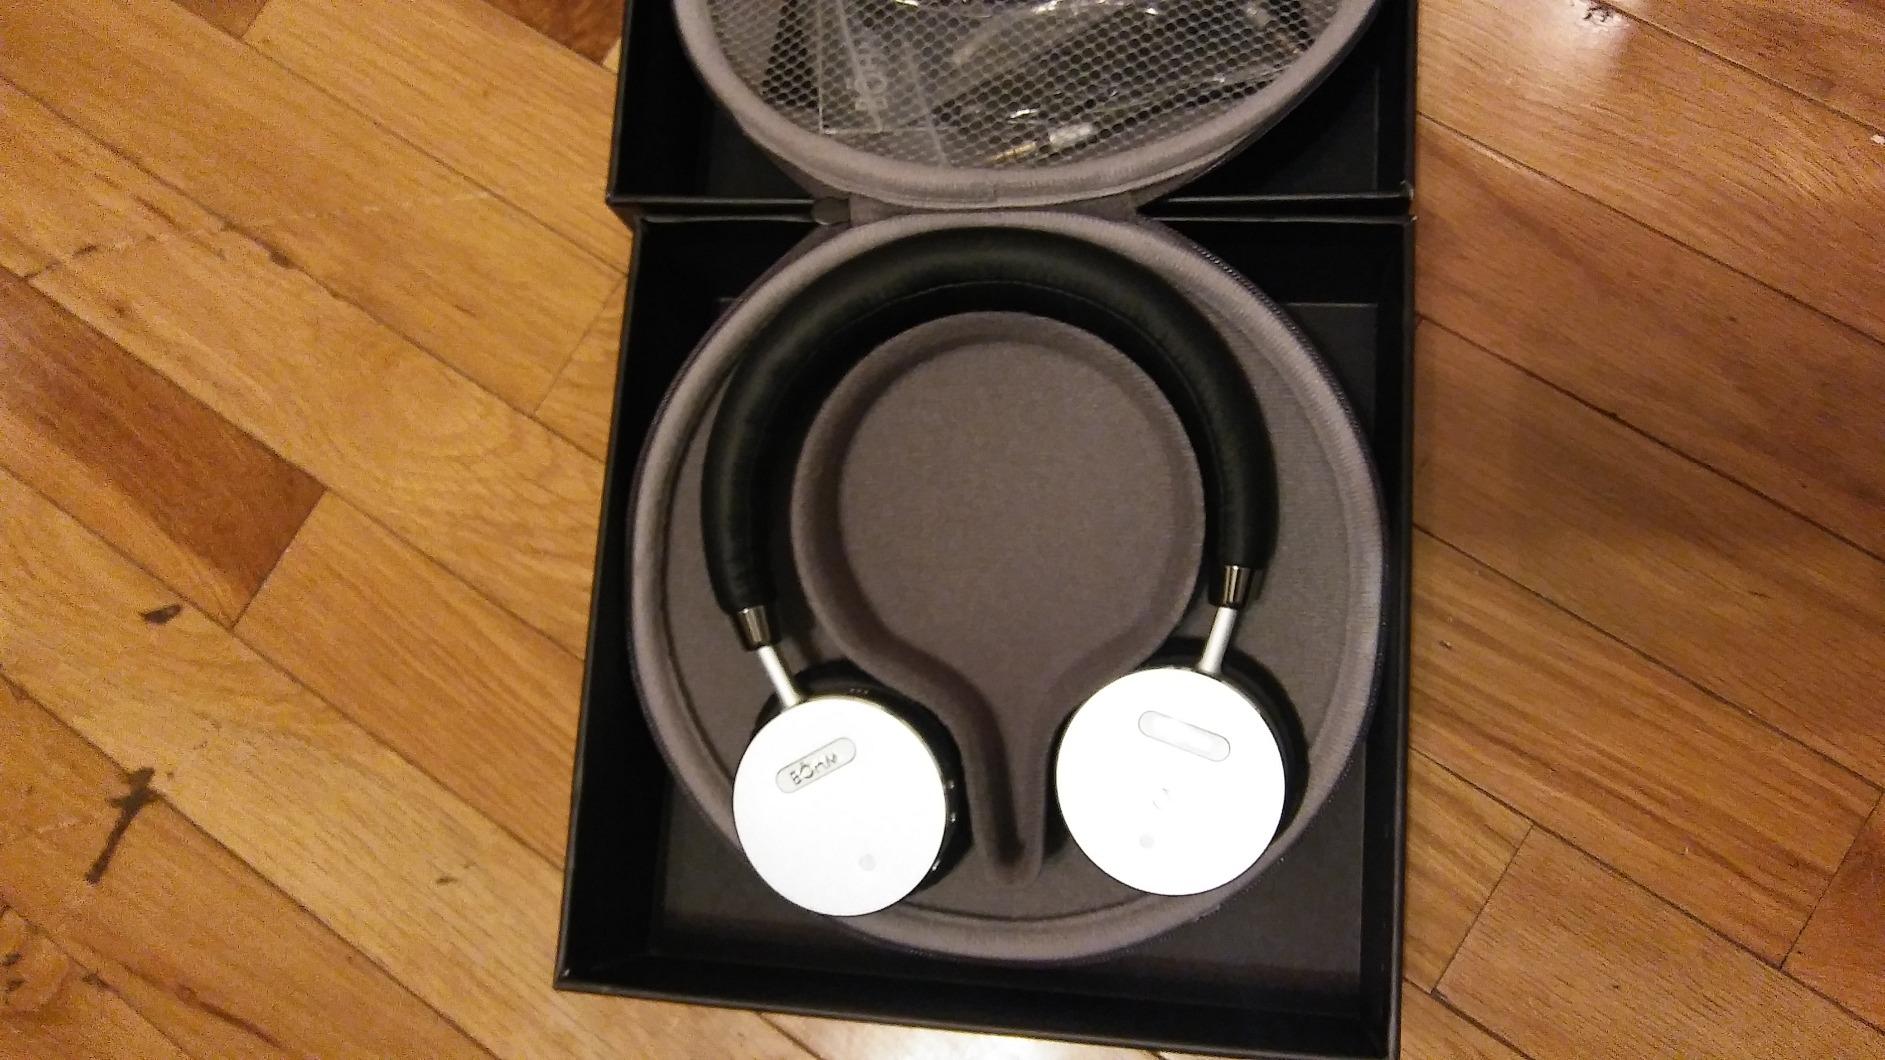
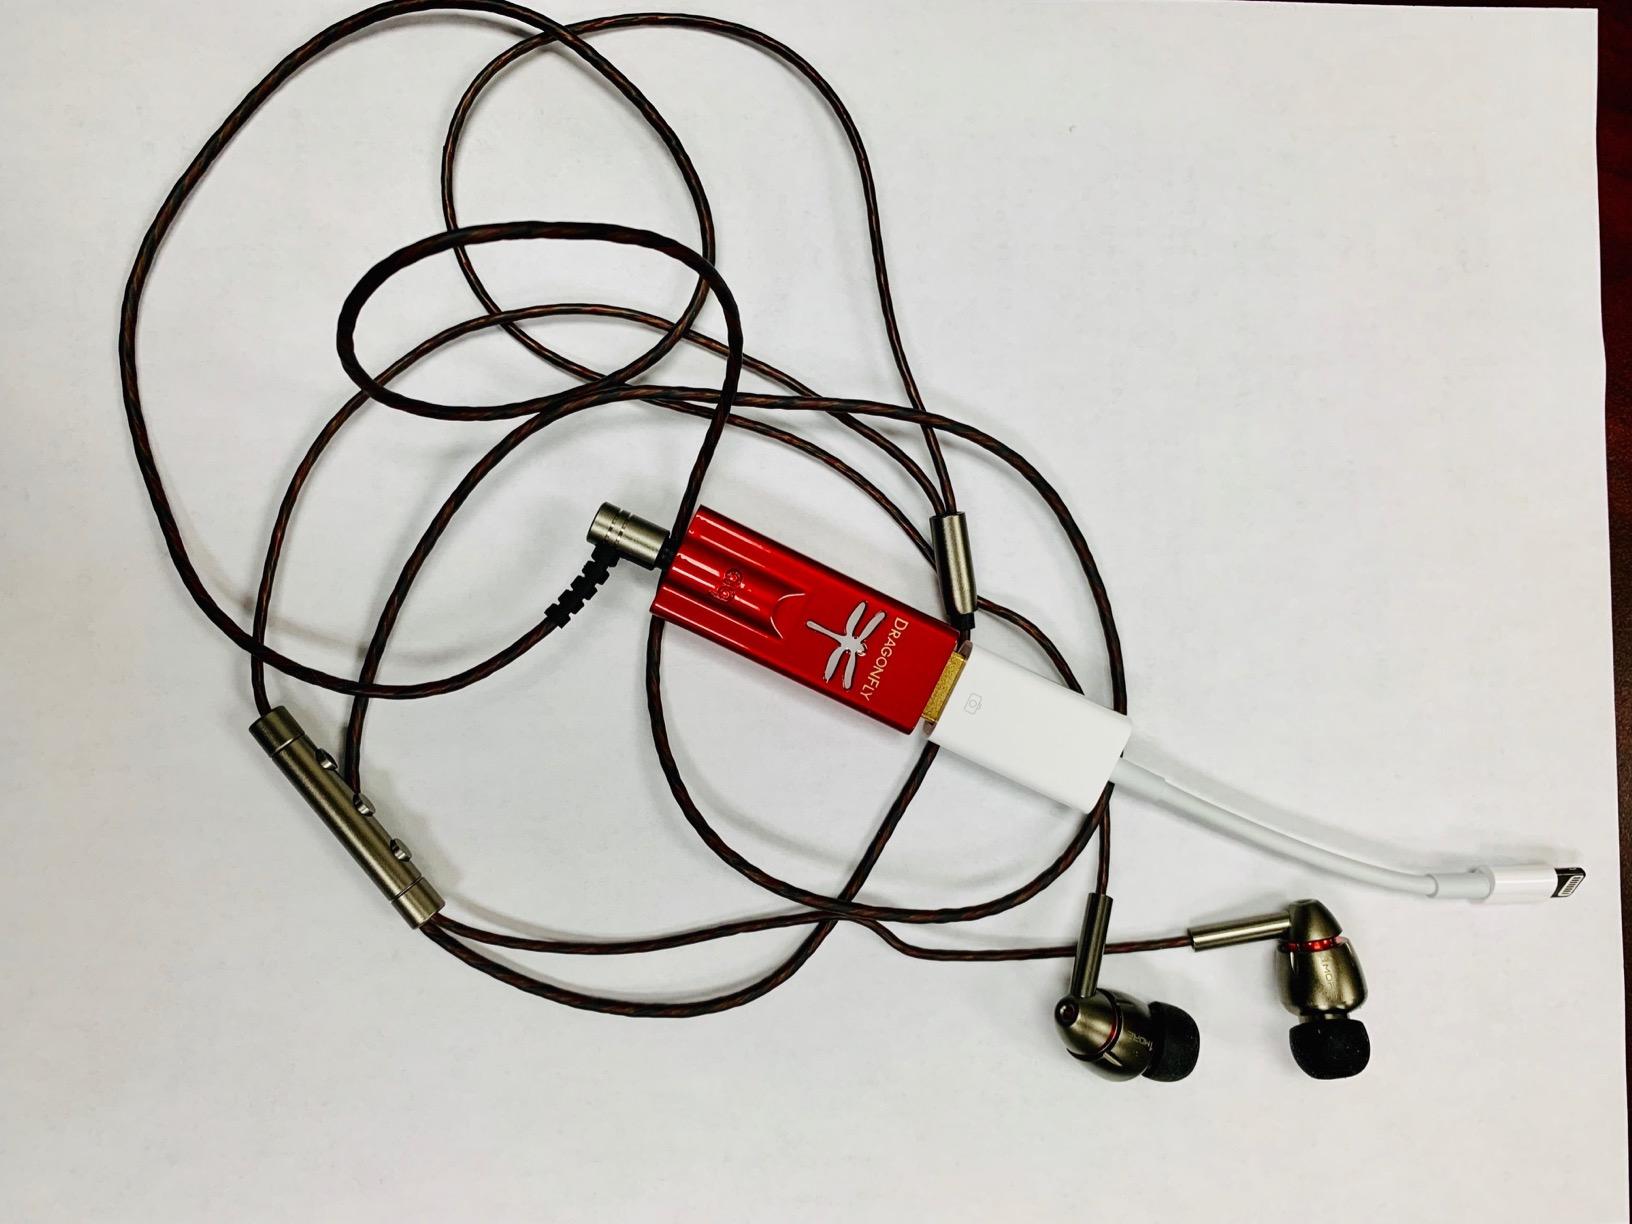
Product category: headphones
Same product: no